What I've Been Looking For

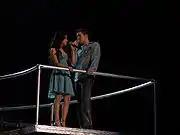

In "High School Musical", "What I've Been Looking For" was composed by Kelsi Nielsen (portrayed by Olesya Rulin). Sharpay and Ryan Evans sing an uptempo version of the song as their audition song for a role in the East High's upcoming winter musical "Twinkle Towne". During the audition, the Evans dance and sing on stage. Later, Gabriella Montez tries to audition but Ms. Darbus (Alyson Reed) tells Gabriella she lacks of a co-singer, so Troy Bolton offers himself. Then, Ms. Darbus explains them it is too late to audition. As Kelsi leaves, she drops her music sheets so Troy and Gabrielle help her. Kelsi then asks them to sing her song, in which Kelsi plays in the piano. A hidden Ms. Darbus listens to it, and then offers them a "callback audition".